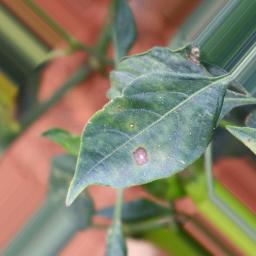
Label: cercospora